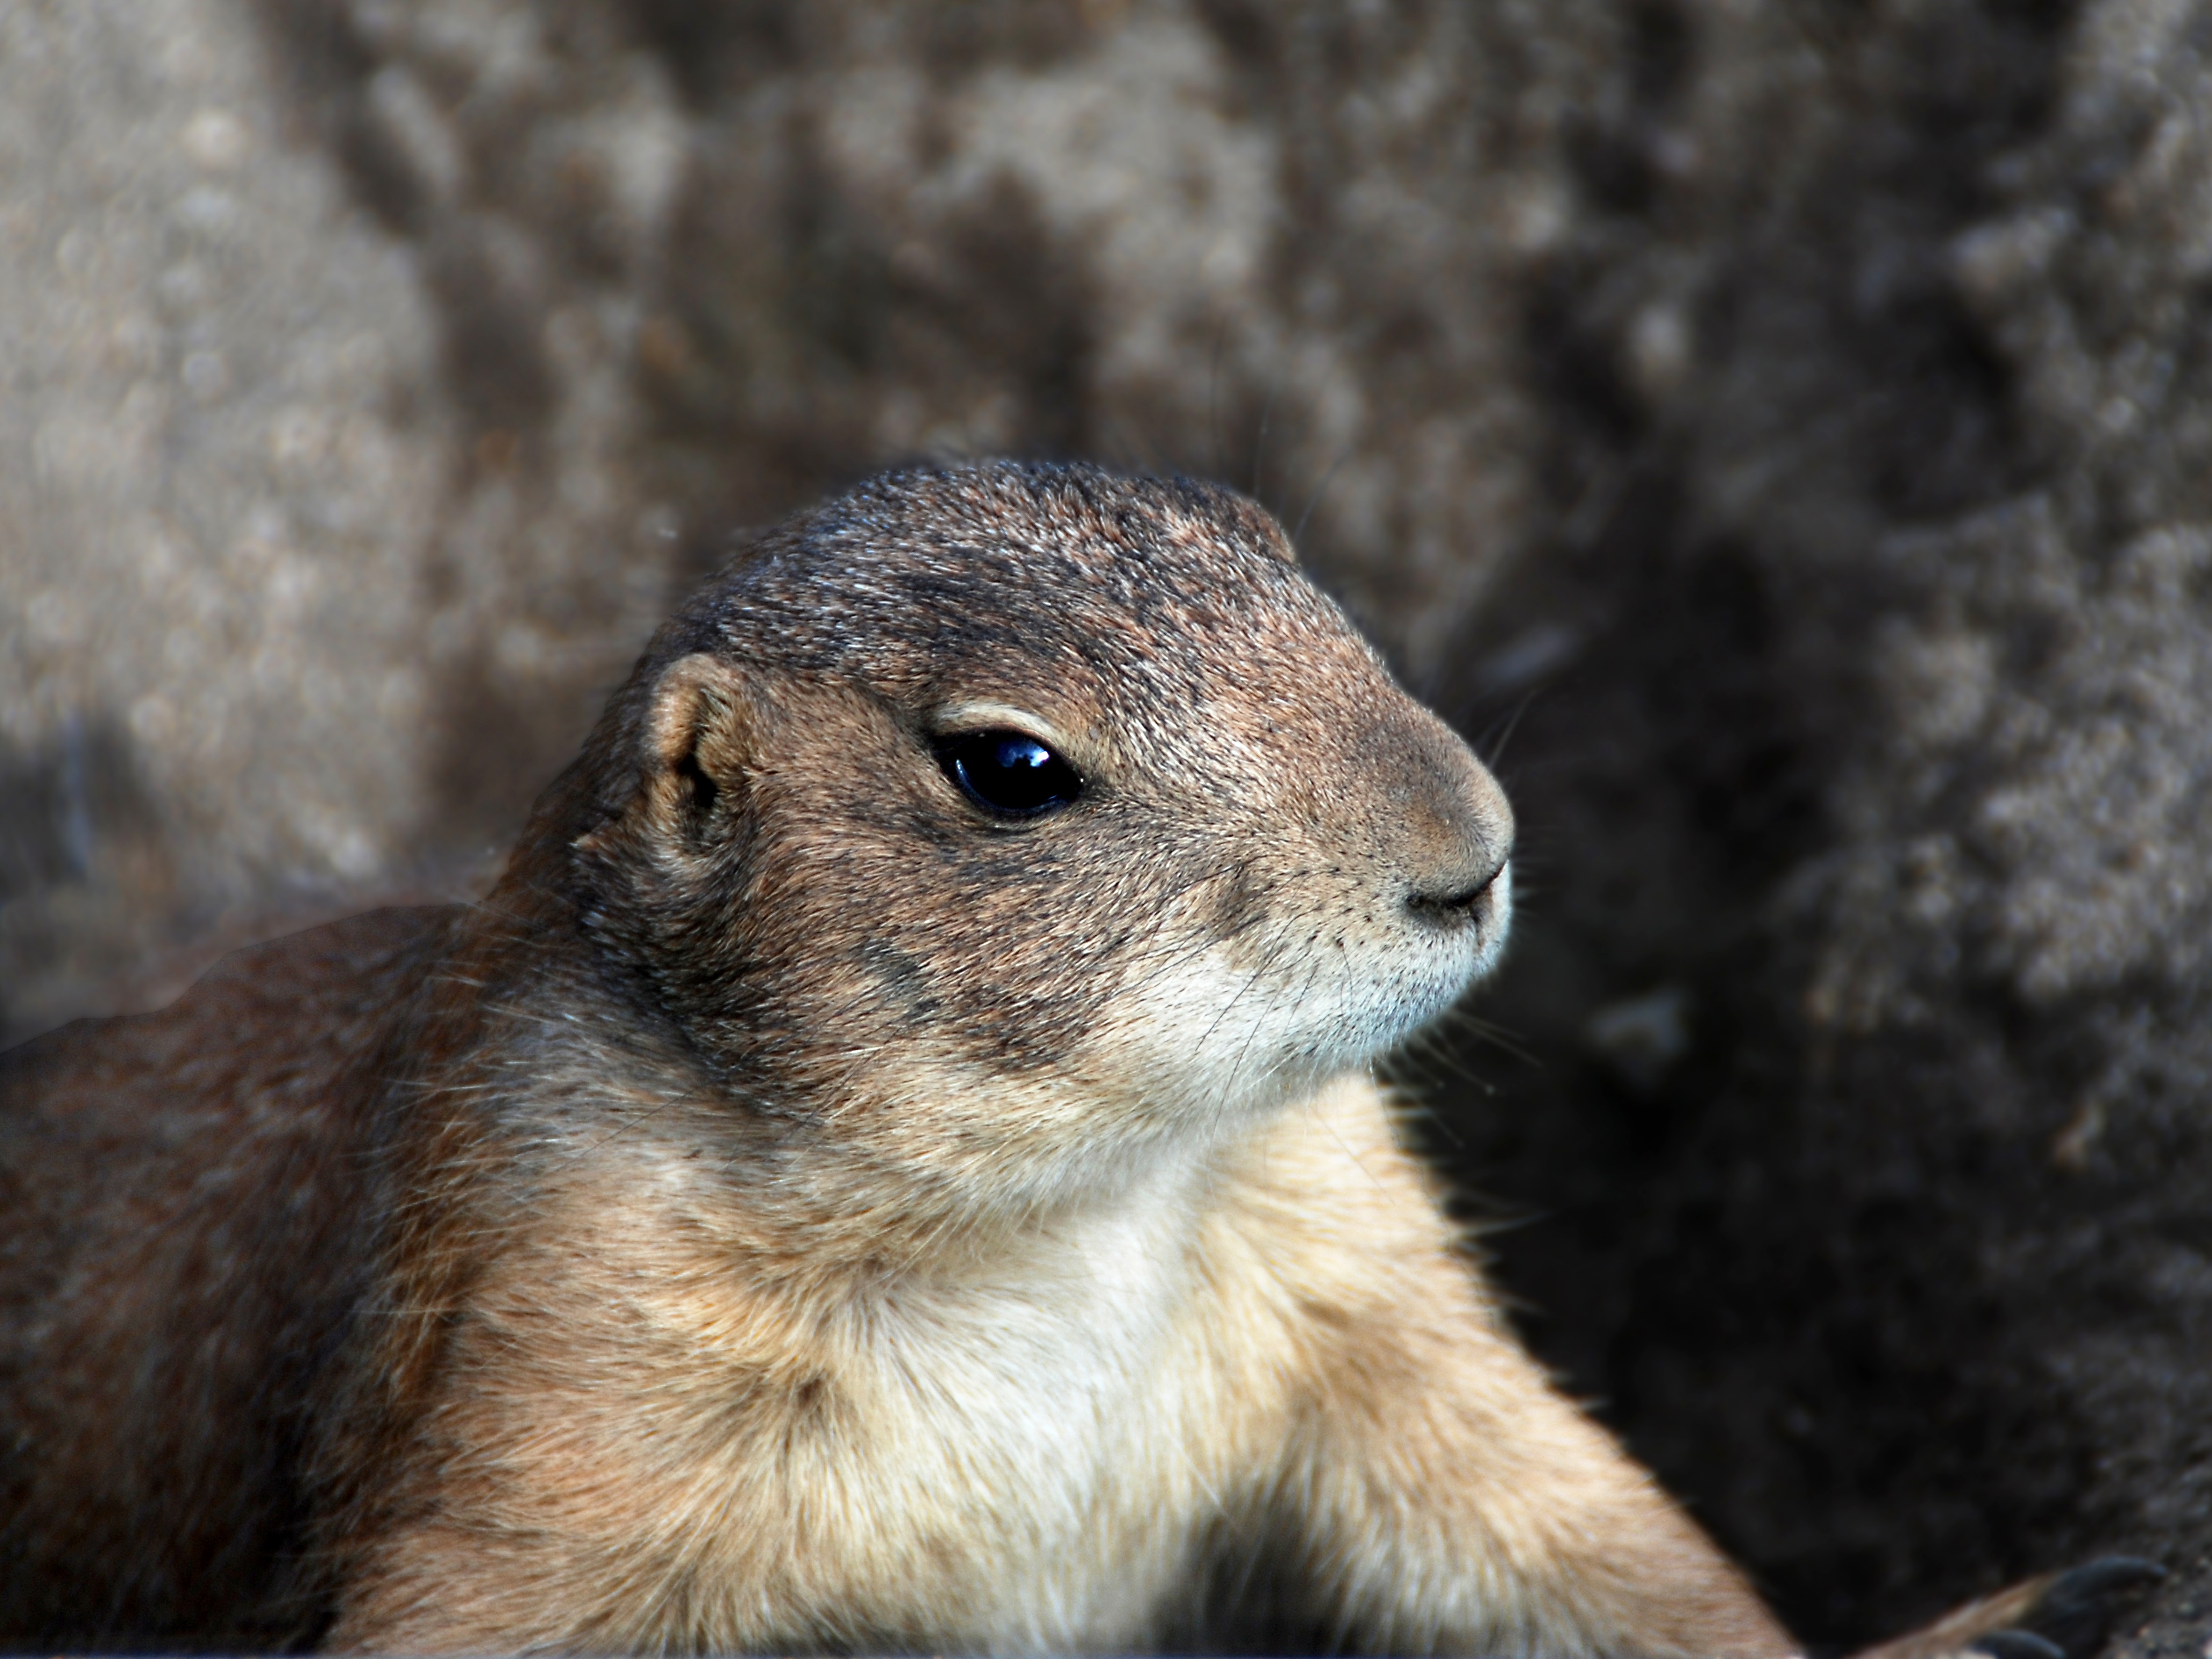
nature, animal, wildlife, mammal, squirrel, rodent, fauna, close up, whiskers, vertebrate, marmot, prairie dog, gerbil, sciurids, fox squirrel